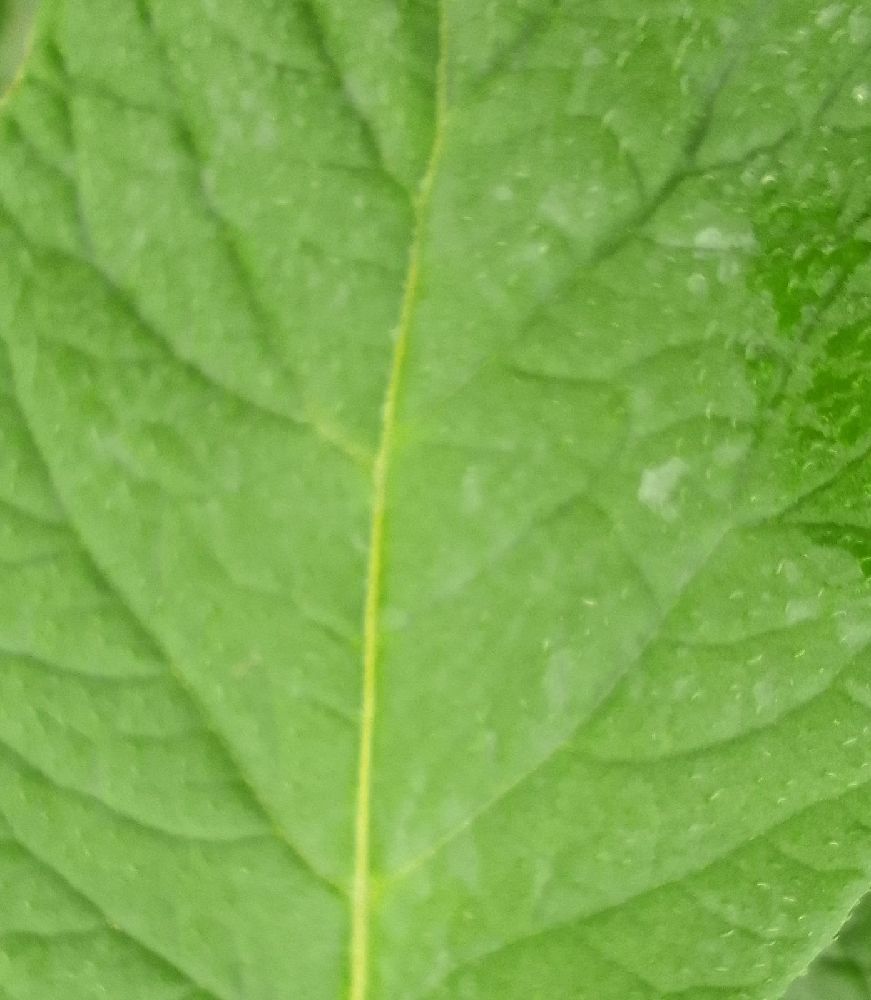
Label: Healthy